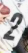
Number: 2